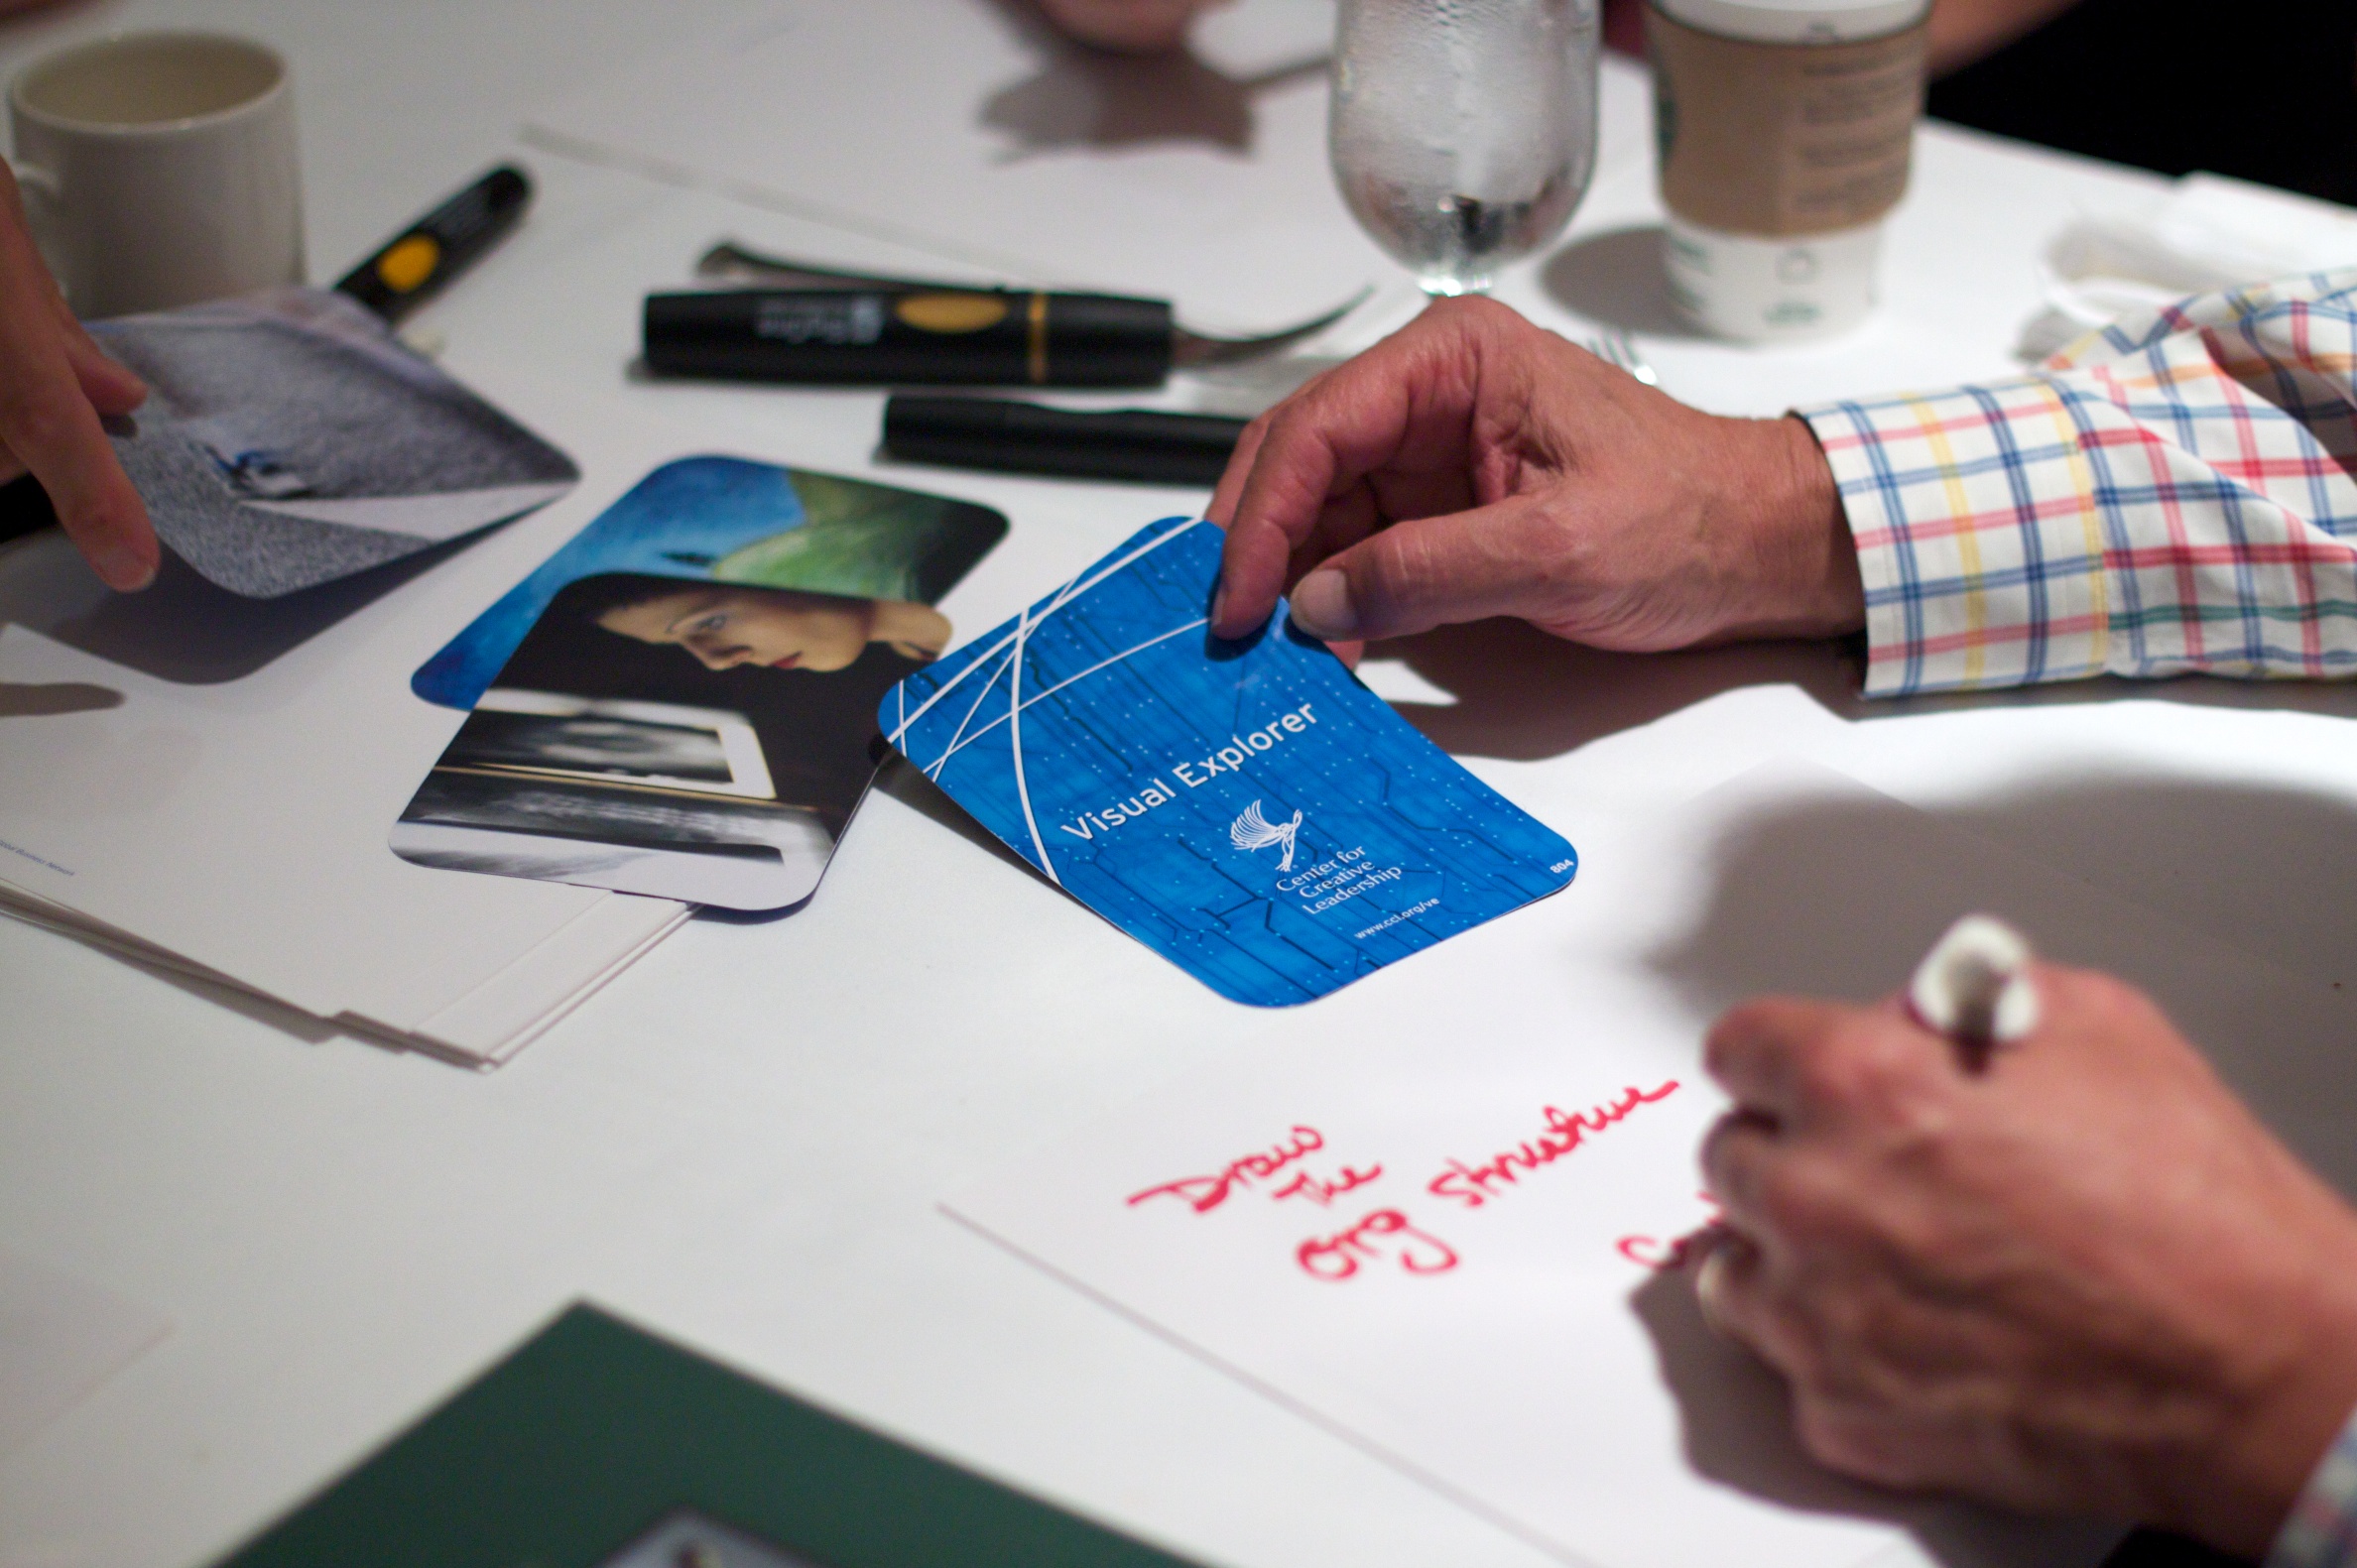
writing, brand, art, design, ifvp2010